Klaas-Jan Huntelaar

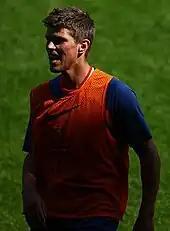
Klaas-Jan Huntelaar in training with the Netherlands

Huntelaar played in the 2001 FIFA World Youth Championship for the Netherlands under coach Louis van Gaal. He scored two goals in the tournament before the Dutch were eliminated in the quarter-finals by Egypt. After scoring 44 goals in 47 appearances for Heerenveen and Ajax in all competitions during 2005–06, Huntelaar was named in the preliminary Netherlands squad for the 2006 FIFA World Cup, but was not selected for the final squad and instead sent to play in the UEFA Under-21 Championship held in Portugal. Huntelaar became top scorer in the tournament with four goals including two in the final on 4 June 2006 to help the Netherlands beat Ukraine 3–0 and claim their first ever title at under-21 level. Huntelaar was named as one of two strikers in the UEFA Team of the Tournament. In the aftermath, Huntelaar was promoted from the under-21 squad where he remains the Netherlands all-time top goalscorer with 18 goals in 22 matches.